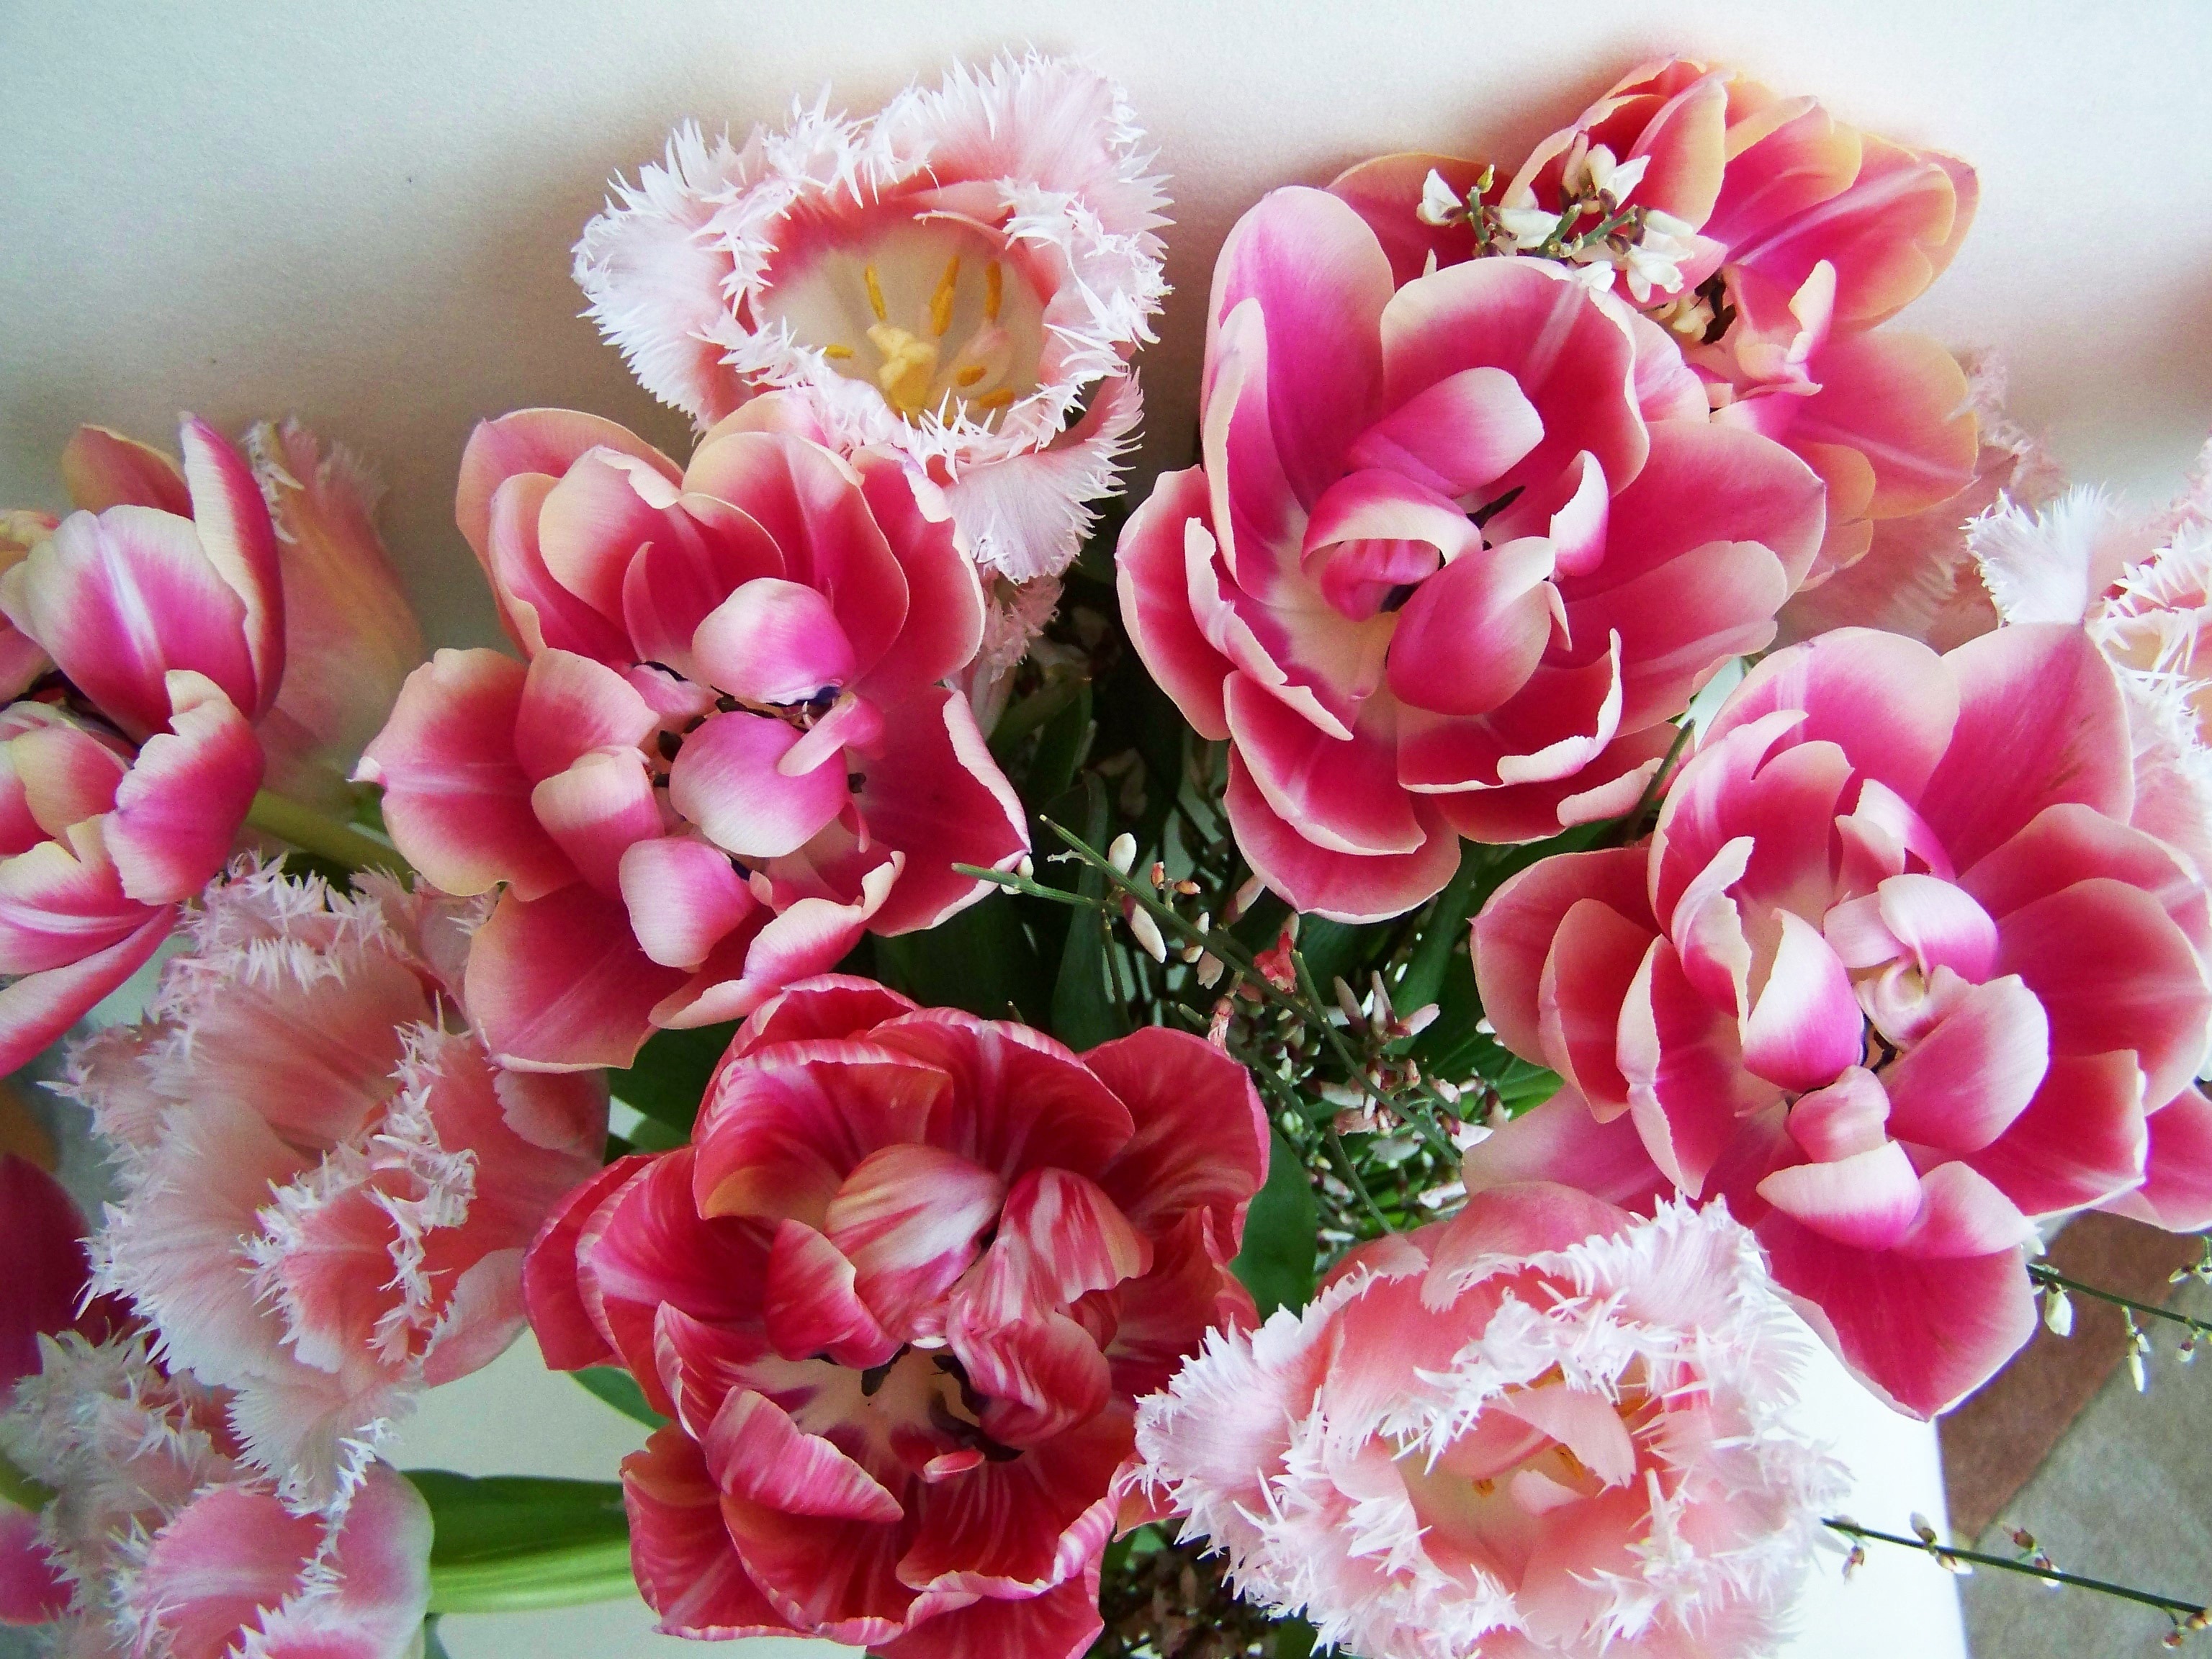
blossom, plant, flower, petal, pink, flora, tulip bouquet, carnation, cut flower, floristry, dianthus, macro photography, pink tulips, flowering plant, garden roses, flower bouquet, floral design, land plant, flower arranging